Edom

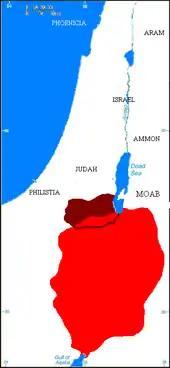
Map showing kingdom of Edom (in red) at its largest extent, c. 600 BC. Areas in dark red show the approximate boundary of classical-age Idumaea.

The Edomites' original country, according to the Hebrew Bible, stretched from the Sinai Peninsula as far as Kadesh Barnea. It reached as far south as Eilat, the seaport of Edom. On the north of Edom was the territory of Moab.